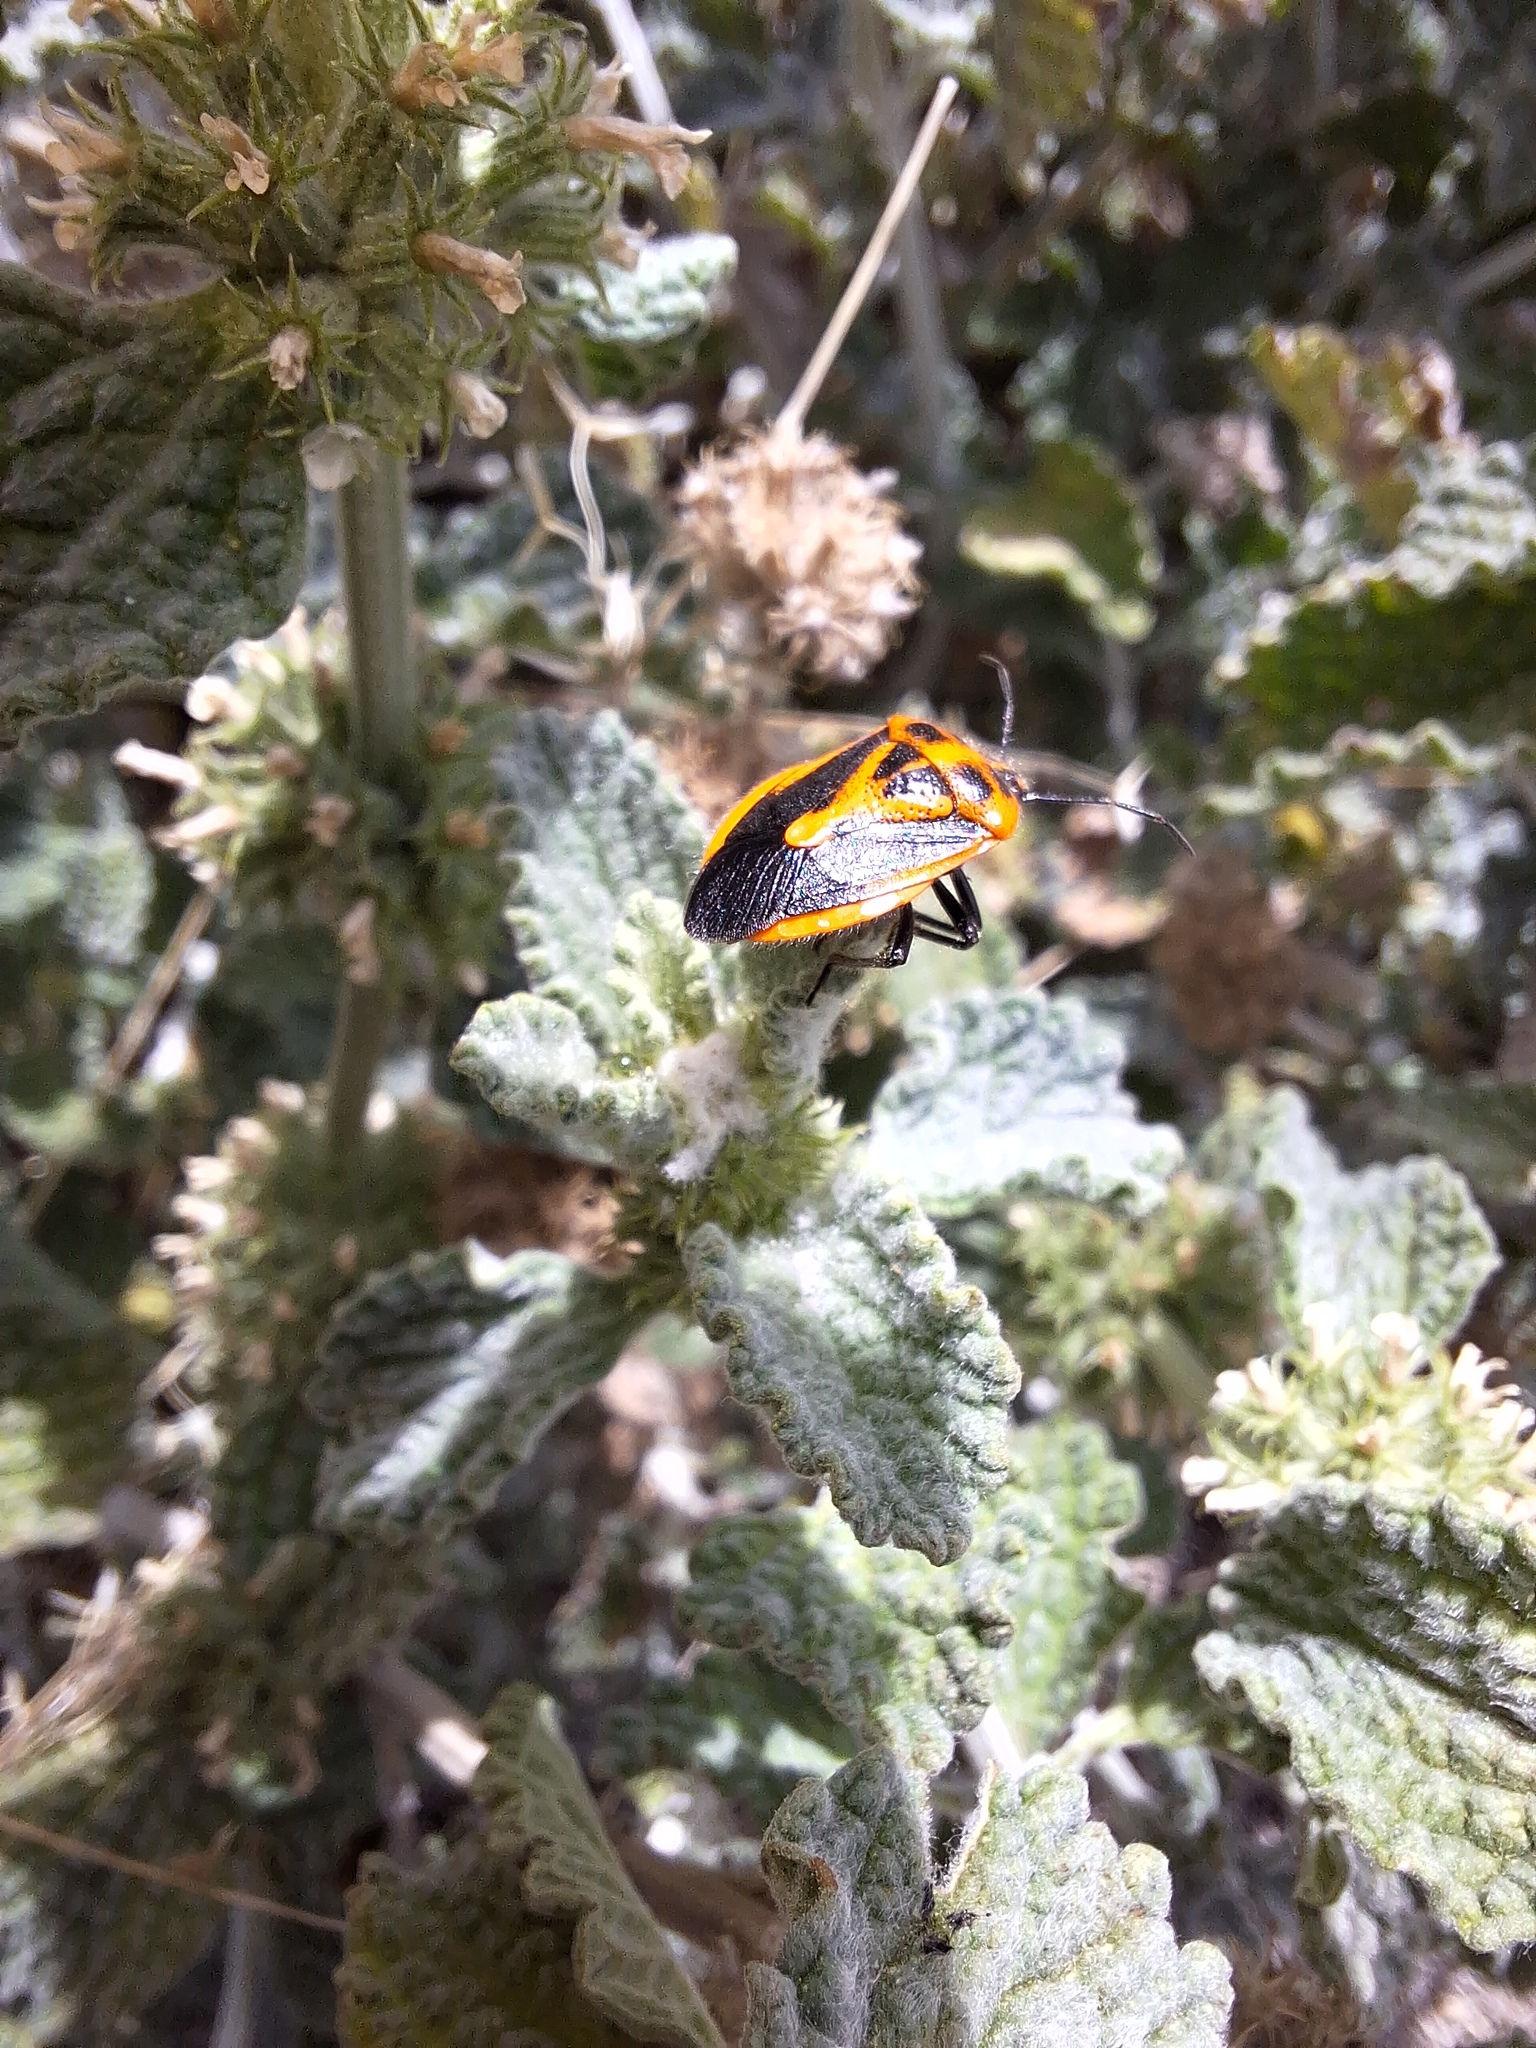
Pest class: stink_bug